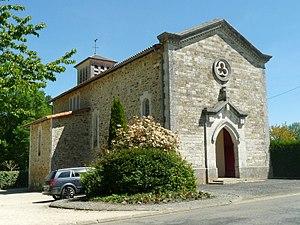
église du Lindois, Charente, France
Le Lindois est une commune du Sud-Ouest de la France, située dans le département de la Charente.